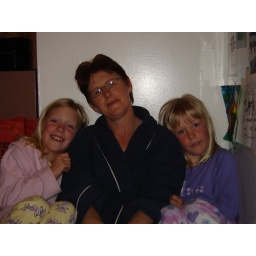
here we are on the floor in the kitchen